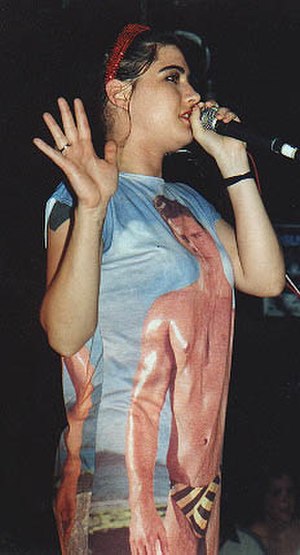
Smells Like Teen Spirit / Baggrund og indspilning
Kathleen Hanna, der gav inspirationen til sangens titel, her under en koncert med Bikini Kill i 1996.
"""Smells Like Teen Spirit"" er en sang komponeret og indspillet af det amerikanske rockband Nirvana. Sangen er første nummer på bandets andet album Nevermind fra 1991, hvorfra den også er førstesingle. Den blev udgivet på DGC Records. Sangen er skrevet af Kurt Cobain, Krist Novoselic og Dave Grohl og er produceret af Butch Vig. Sangen bruger en vers-omkvædsform, hvor hovedriffet, bestående af fire akkorder, bliver brugt i introen og omkvædet for at skabe en skiftevis støjende og dæmpet dynamik.